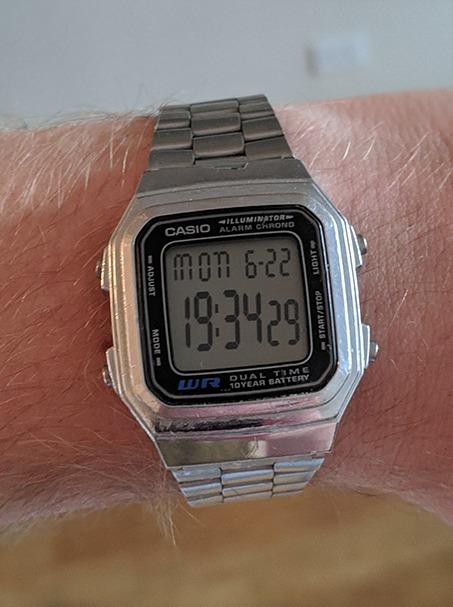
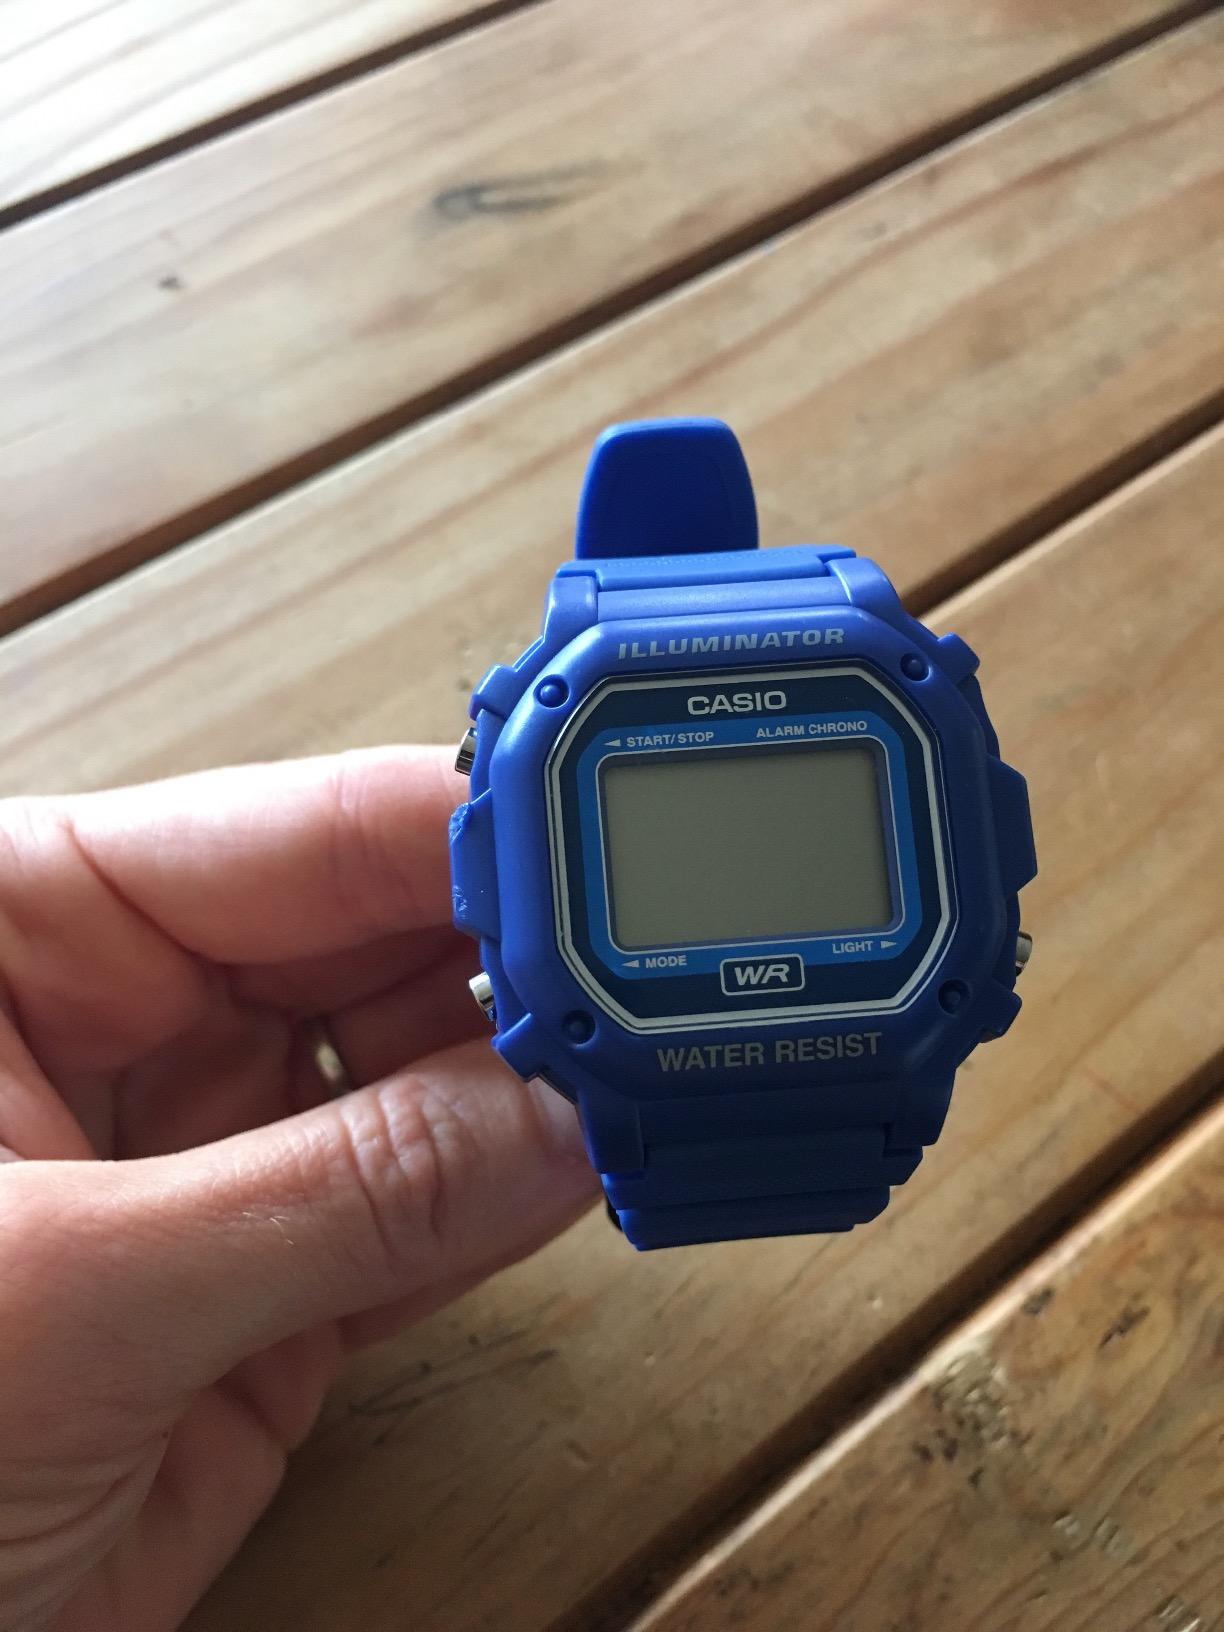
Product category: accessories_watch
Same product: no